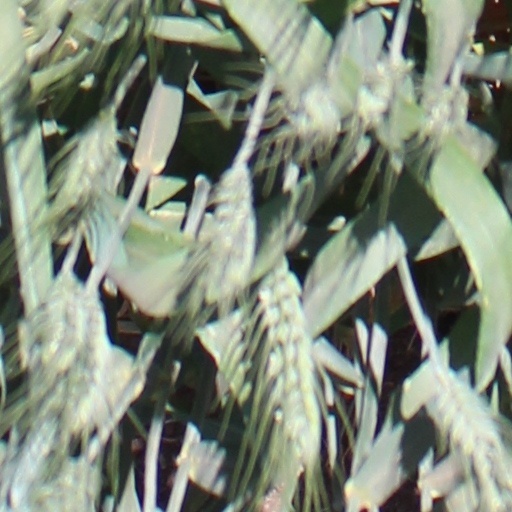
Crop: wheat